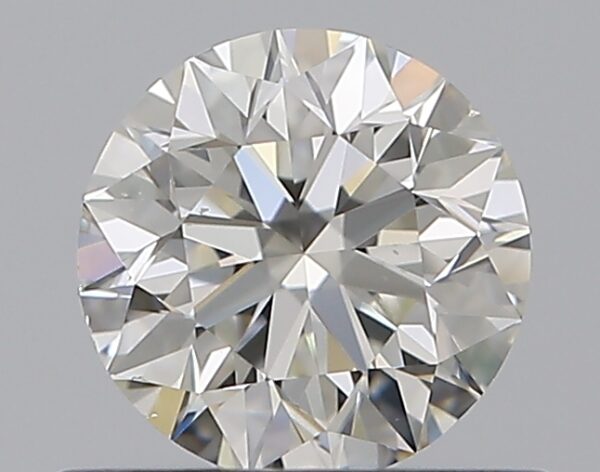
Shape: round
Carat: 0.5
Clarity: VS2
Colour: I
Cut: EX
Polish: EX
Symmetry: EX
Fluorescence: F
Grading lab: GIA
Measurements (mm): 5.02 x 5.06 x 3.19